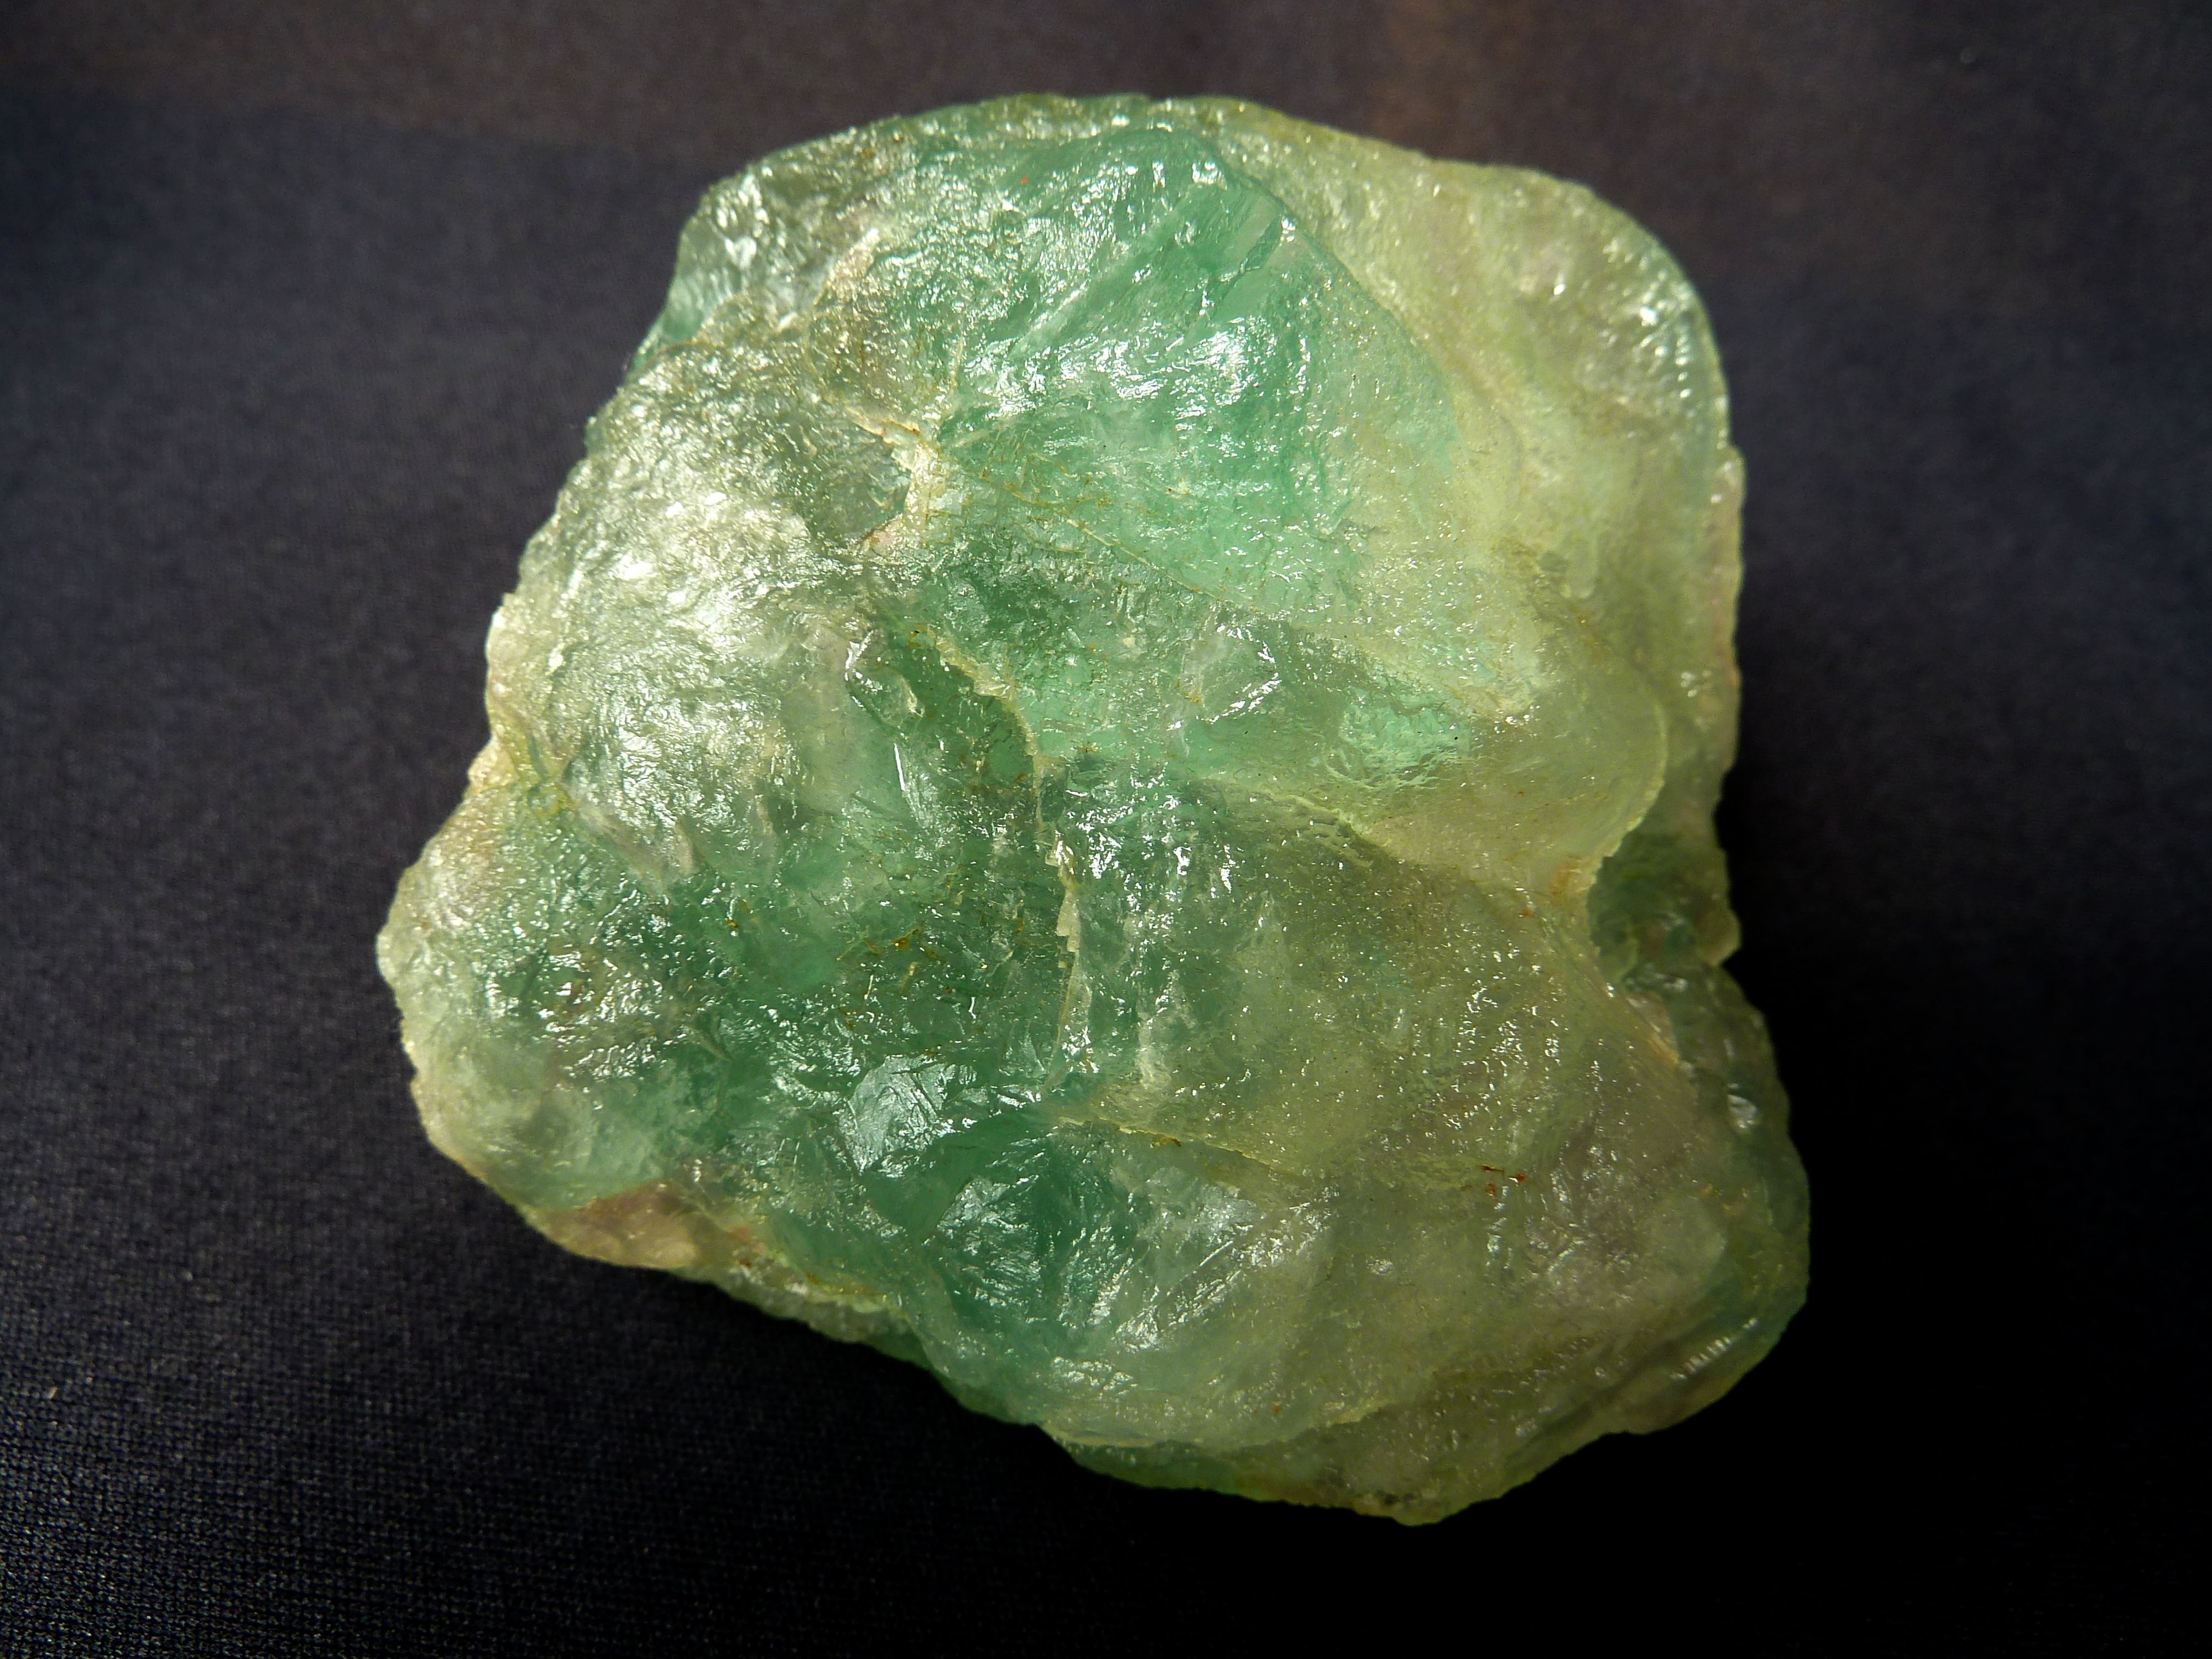
nature, rock, white, stone, decoration, green, yellow, medicine, deco, jewellery, rocks, art, decorative, bright, beauty, gem, ore, crystal, late, bless you, shimmer, jade, emerald, gemstone, mineral, quartz, feldspar, decorate, fluorite, healing stone, semi precious stone, valuable, naturopathy, protective stone, gem buyer, fluorspar, glass gloss, colorless, transparent to opaque, honigspat, calcium fluoride, halide, fashion accessory